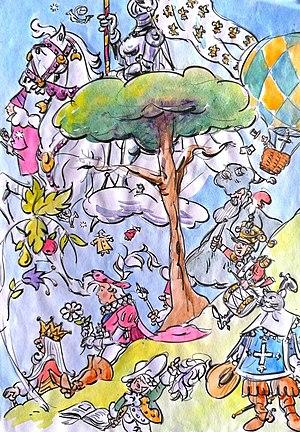
«
Janet Grahame Johnstone, née le 1ᵉʳ juin 1928 et morte le 20 janvier 1979, et Anne Grahame Johnstone, née le 1ᵉʳ juin 1928 et morte le 25 mai 1998, sont des sœurs jumelles et illustratrices britanniques de livres pour enfants, connues pour leur œuvre prolifique et pour avoir illustré la première édition du roman Les 101 Dalmatiens écrit par Dodie Smith.